1994 Winter Olympics

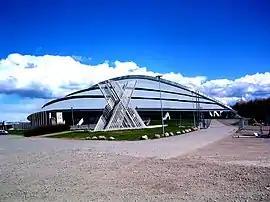
Vikingskipet in Hamar was the venue for speed skating.

Aerials was added as a discipline, after it had been a demonstration sport at the previous two games. Ski ballet, which had been a demonstration sport in 1992, was dropped. Canada dominated the men's events, with Jean-Luc Brassard winning the men's moguls ahead of Russian Sergey Shupletsov. In the men's aerials, Switzerlands's Andreas Schönbächler won ahead of Canada's Philippe LaRoche and Lloyd Langlois, with Canadians also claiming the fourth and sixth places. In the women's disciplines, Norway was the only nation to take two medals; Stine Lise Hattestad won the moguls ahead of the United States' Liz McIntyre. In the aerials, Lina Cheryazova won, claiming Uzbekistan's only medal, ahead of Sweden's Marie Lindgren and Norway's Hilde Synnøve Lid.